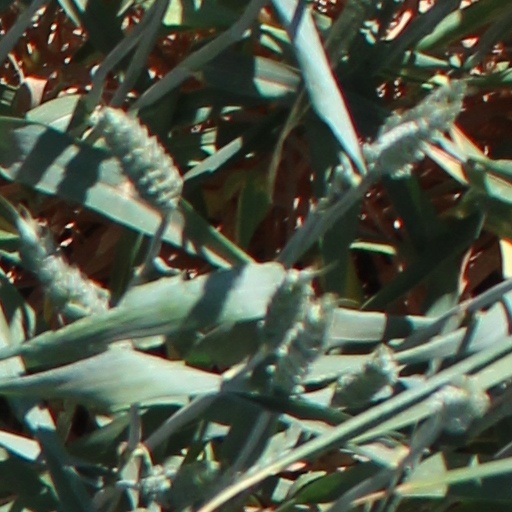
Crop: wheat